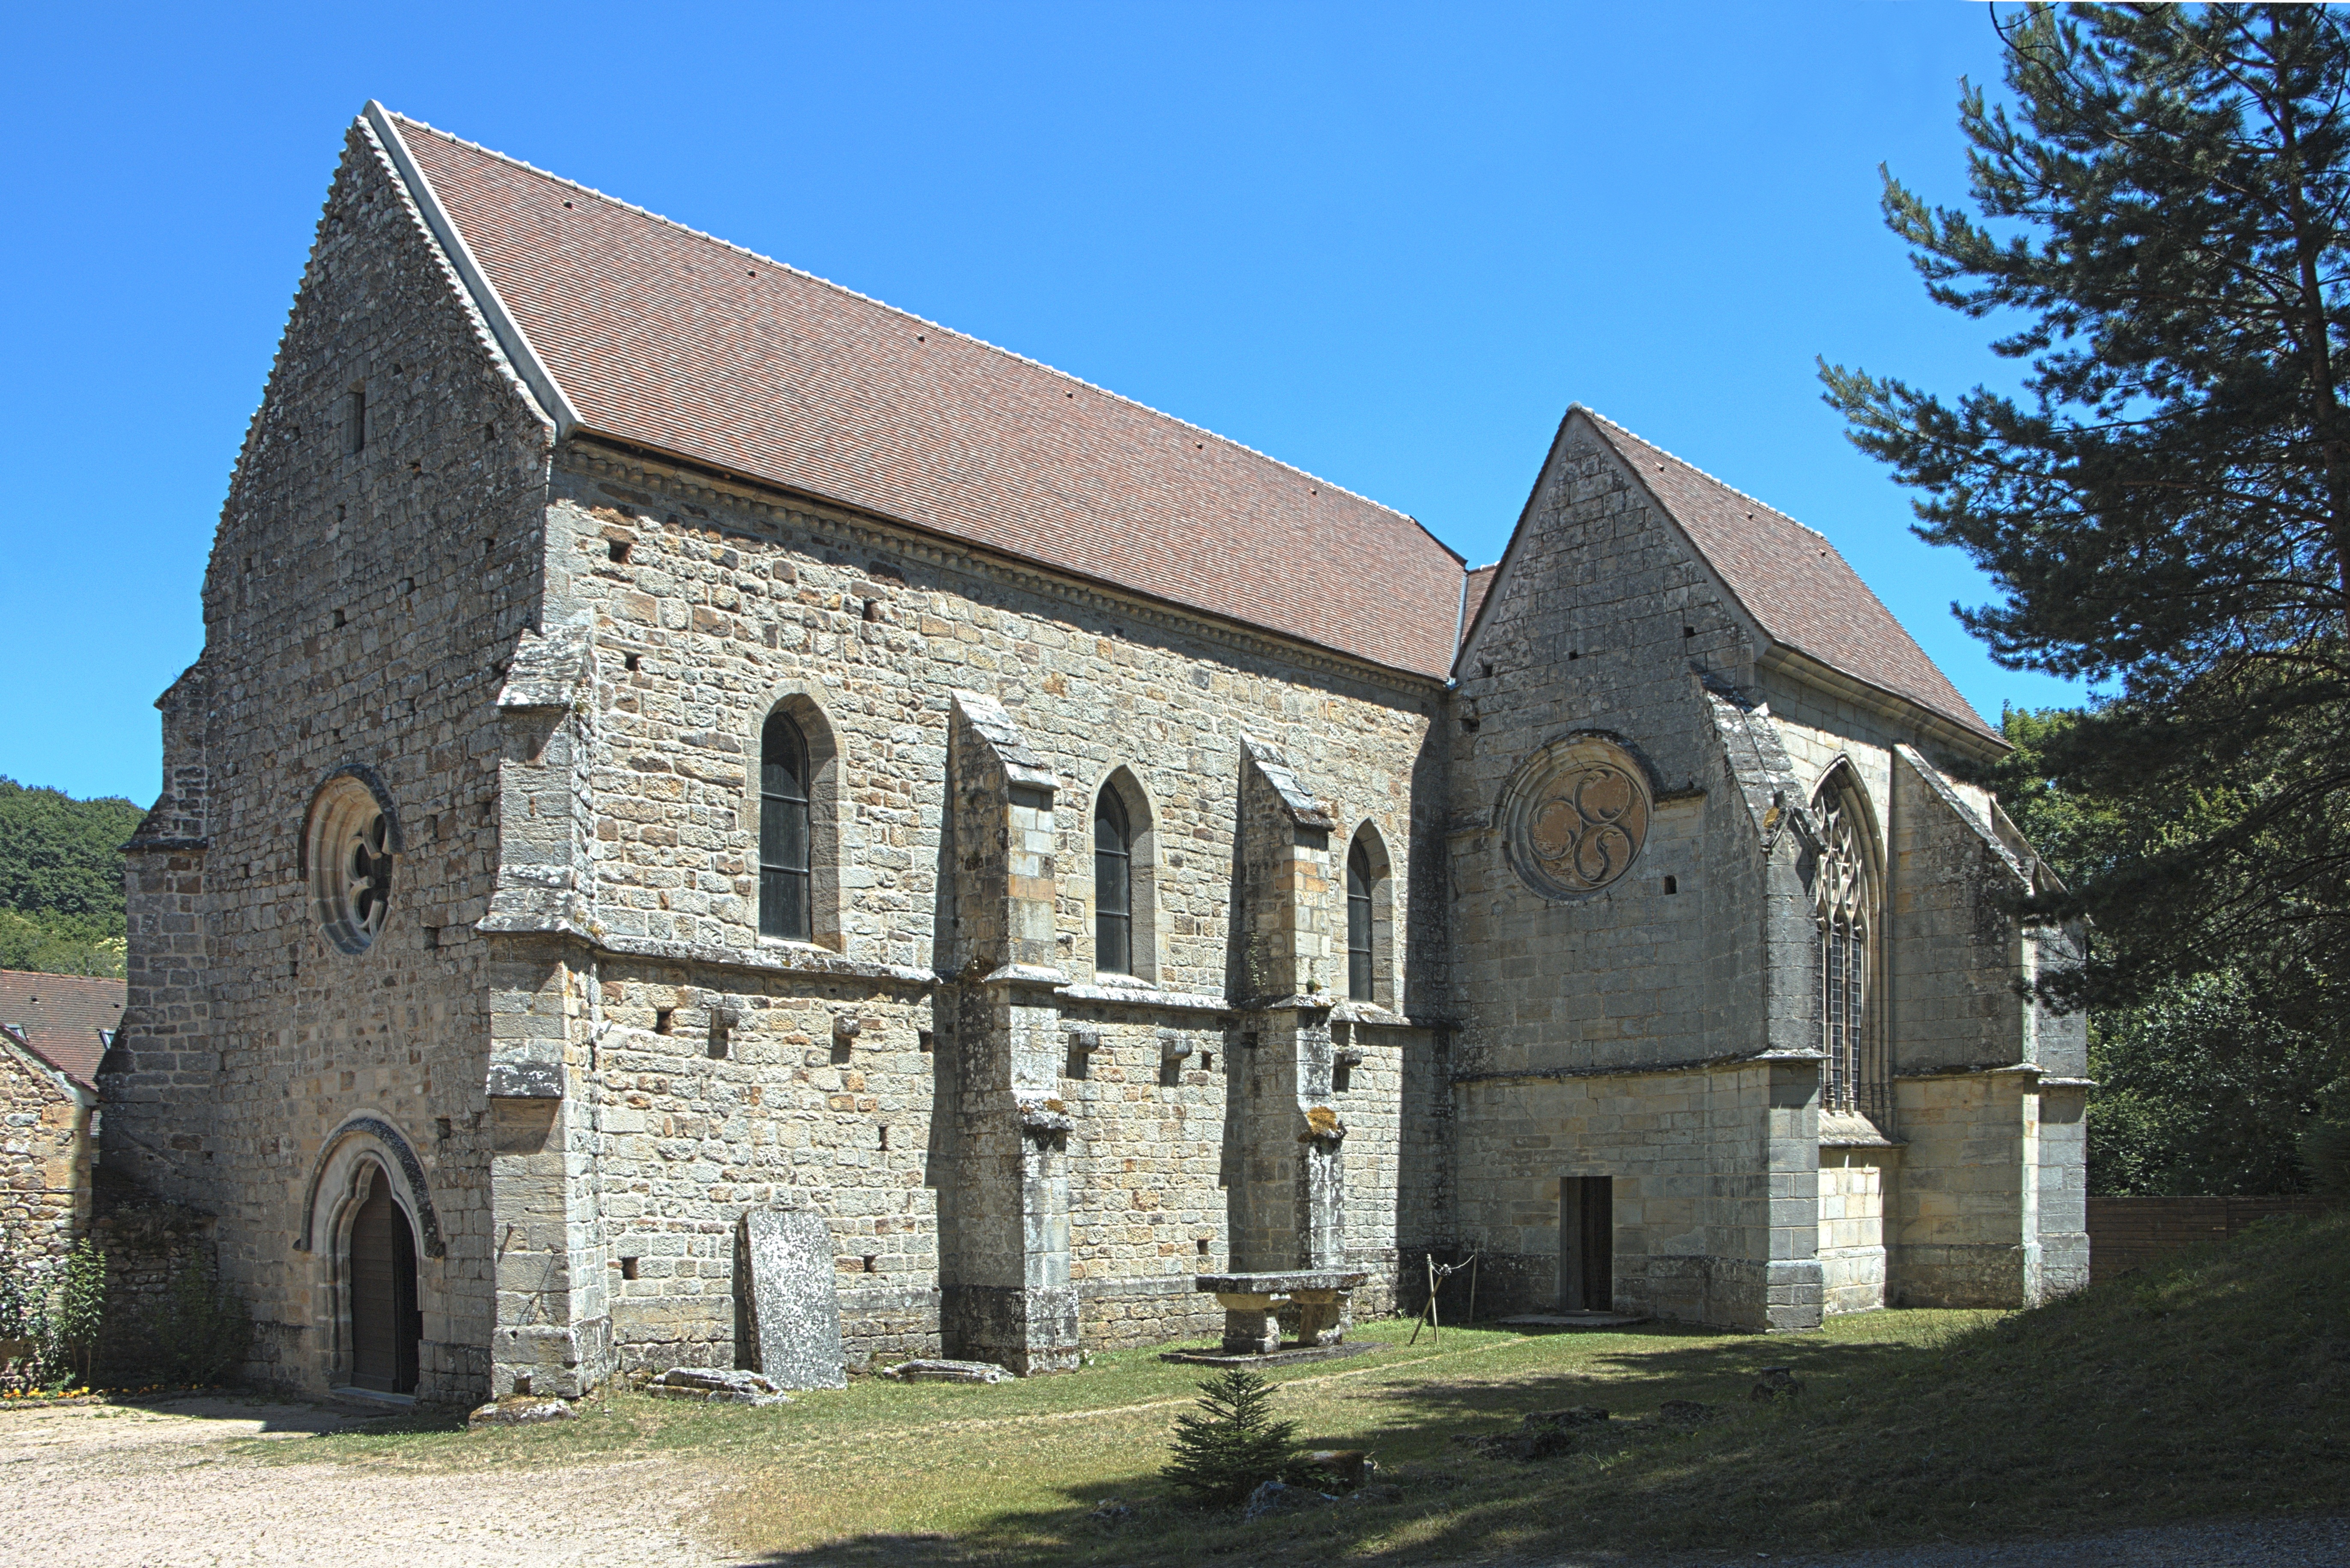
building, monument, france, religion, facade, church, chapel, place of worship, medieval architecture, priory, religious, monastery, synagogue, abbey, heritage, estate, religious monuments, almshouse, spanish missions in california, priory val st benedict to epinac, epinac, val saint benoit